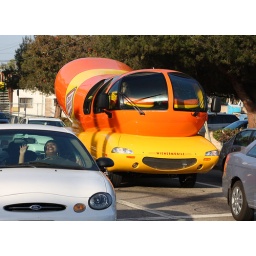
The hot dog car is back in Venice beach !